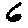
Label: 6